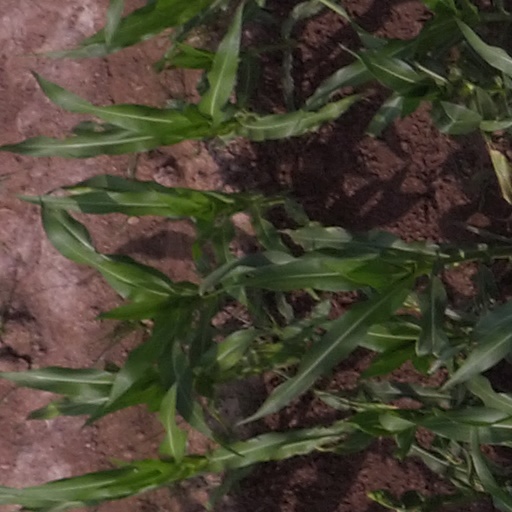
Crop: maize; corn